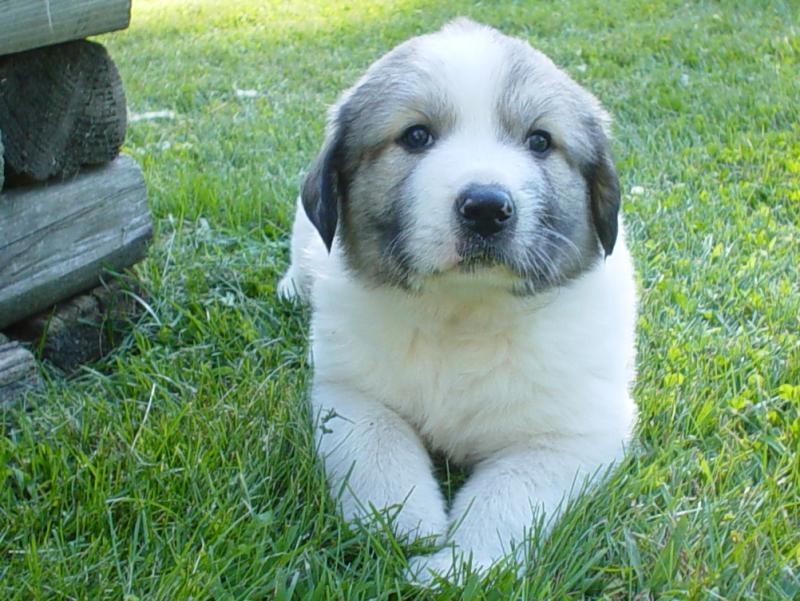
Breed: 225-n000073-Great_Pyrenees